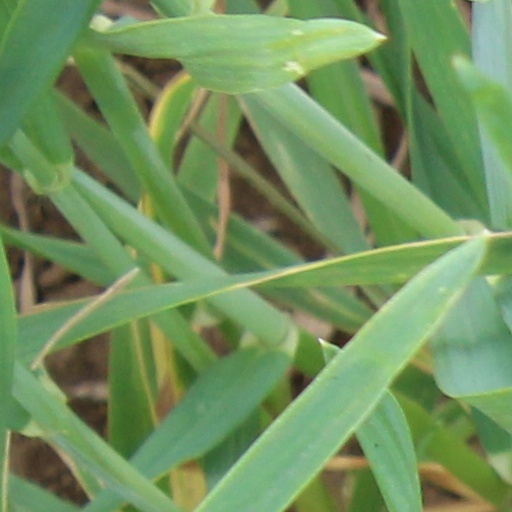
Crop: wheat